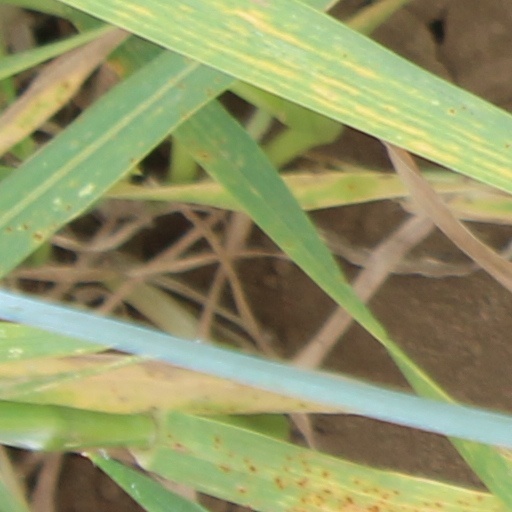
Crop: wheat